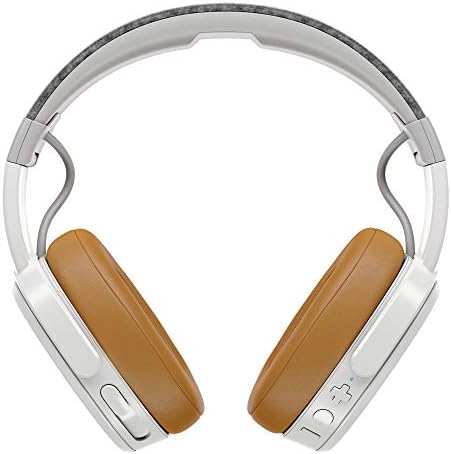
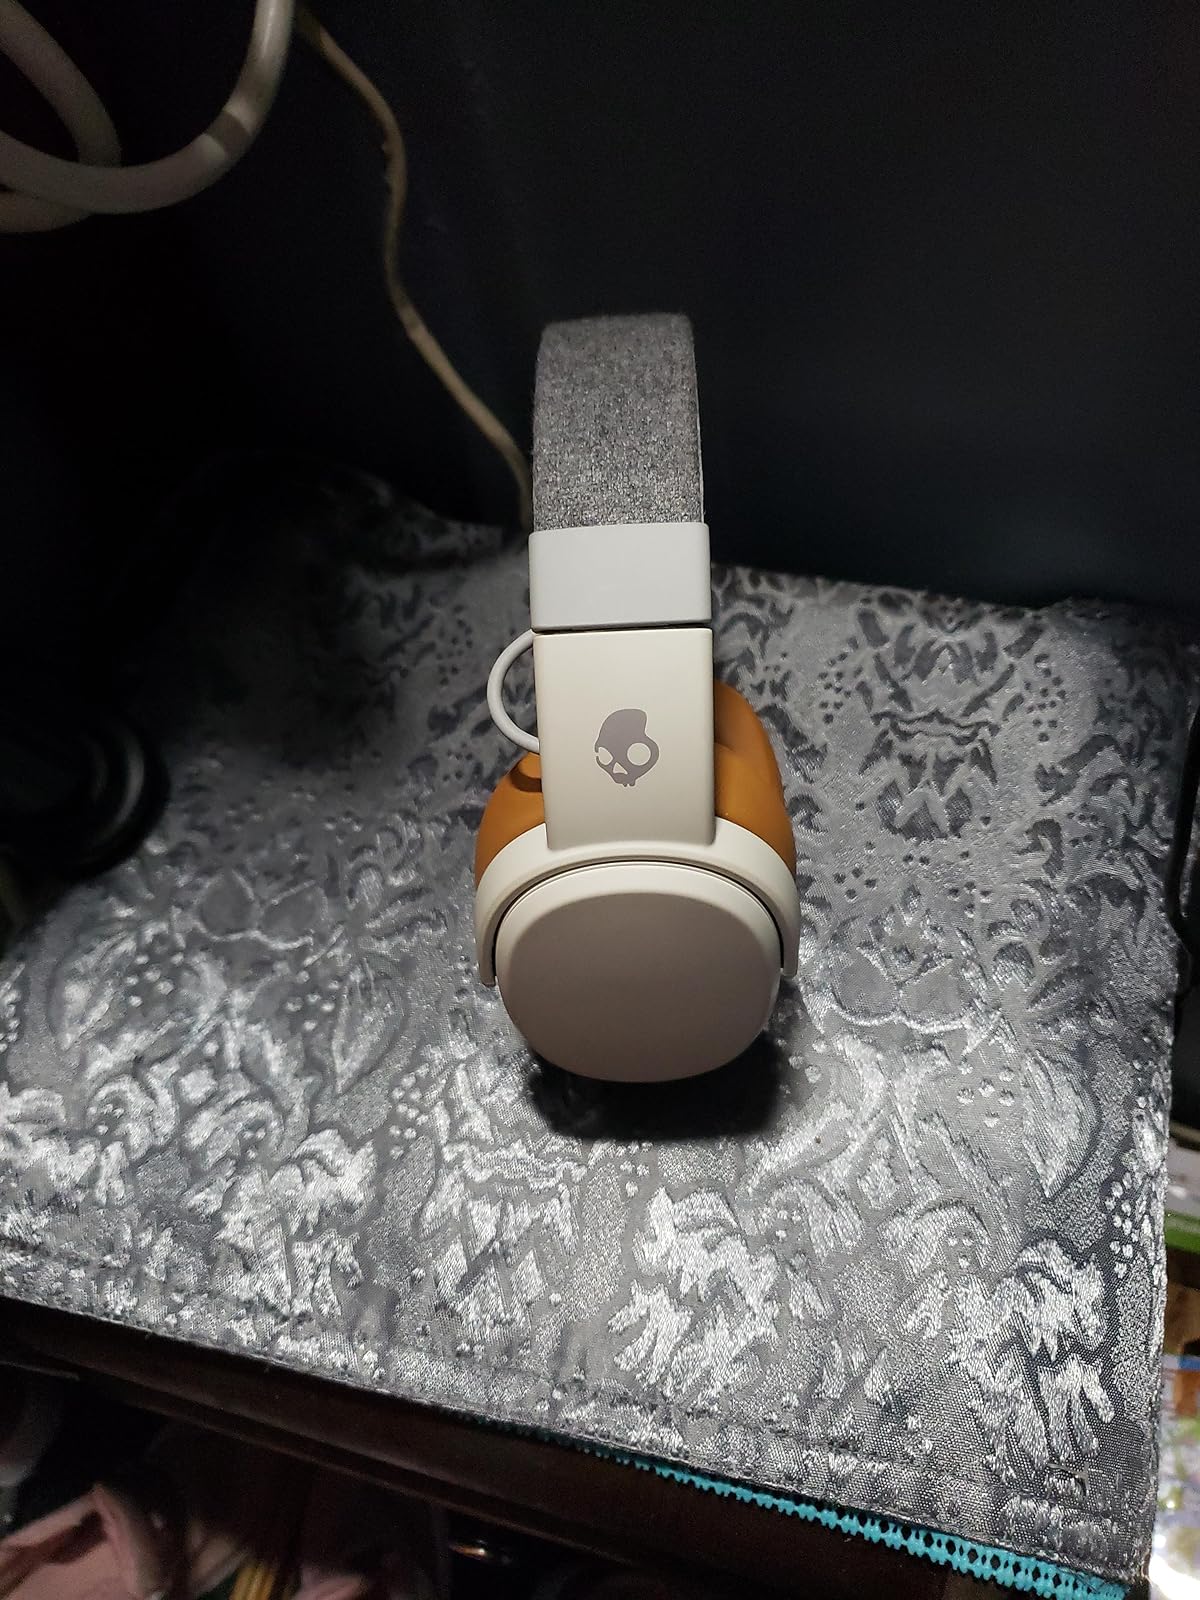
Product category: headphones
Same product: yes